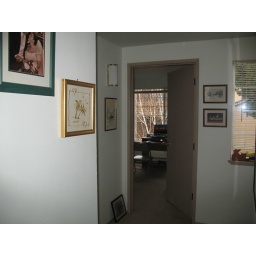
Looking in to the office with front door to the right